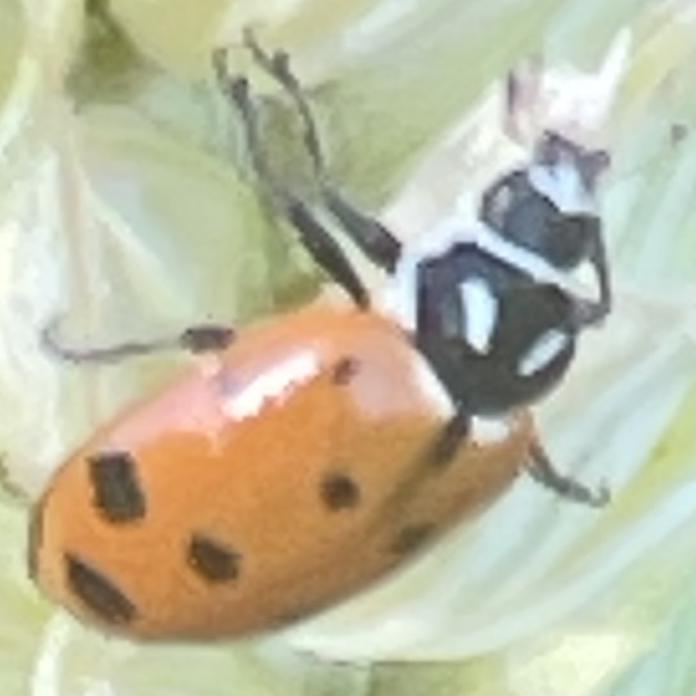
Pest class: predators